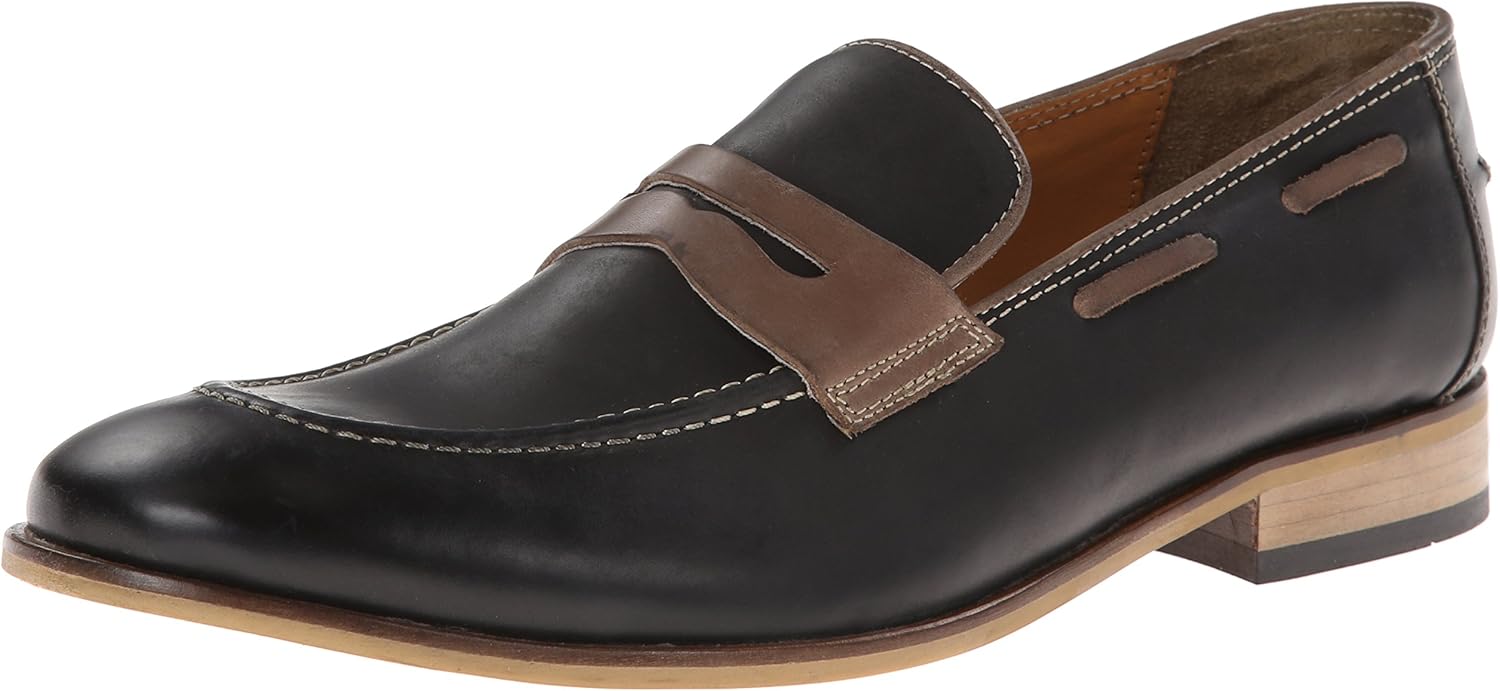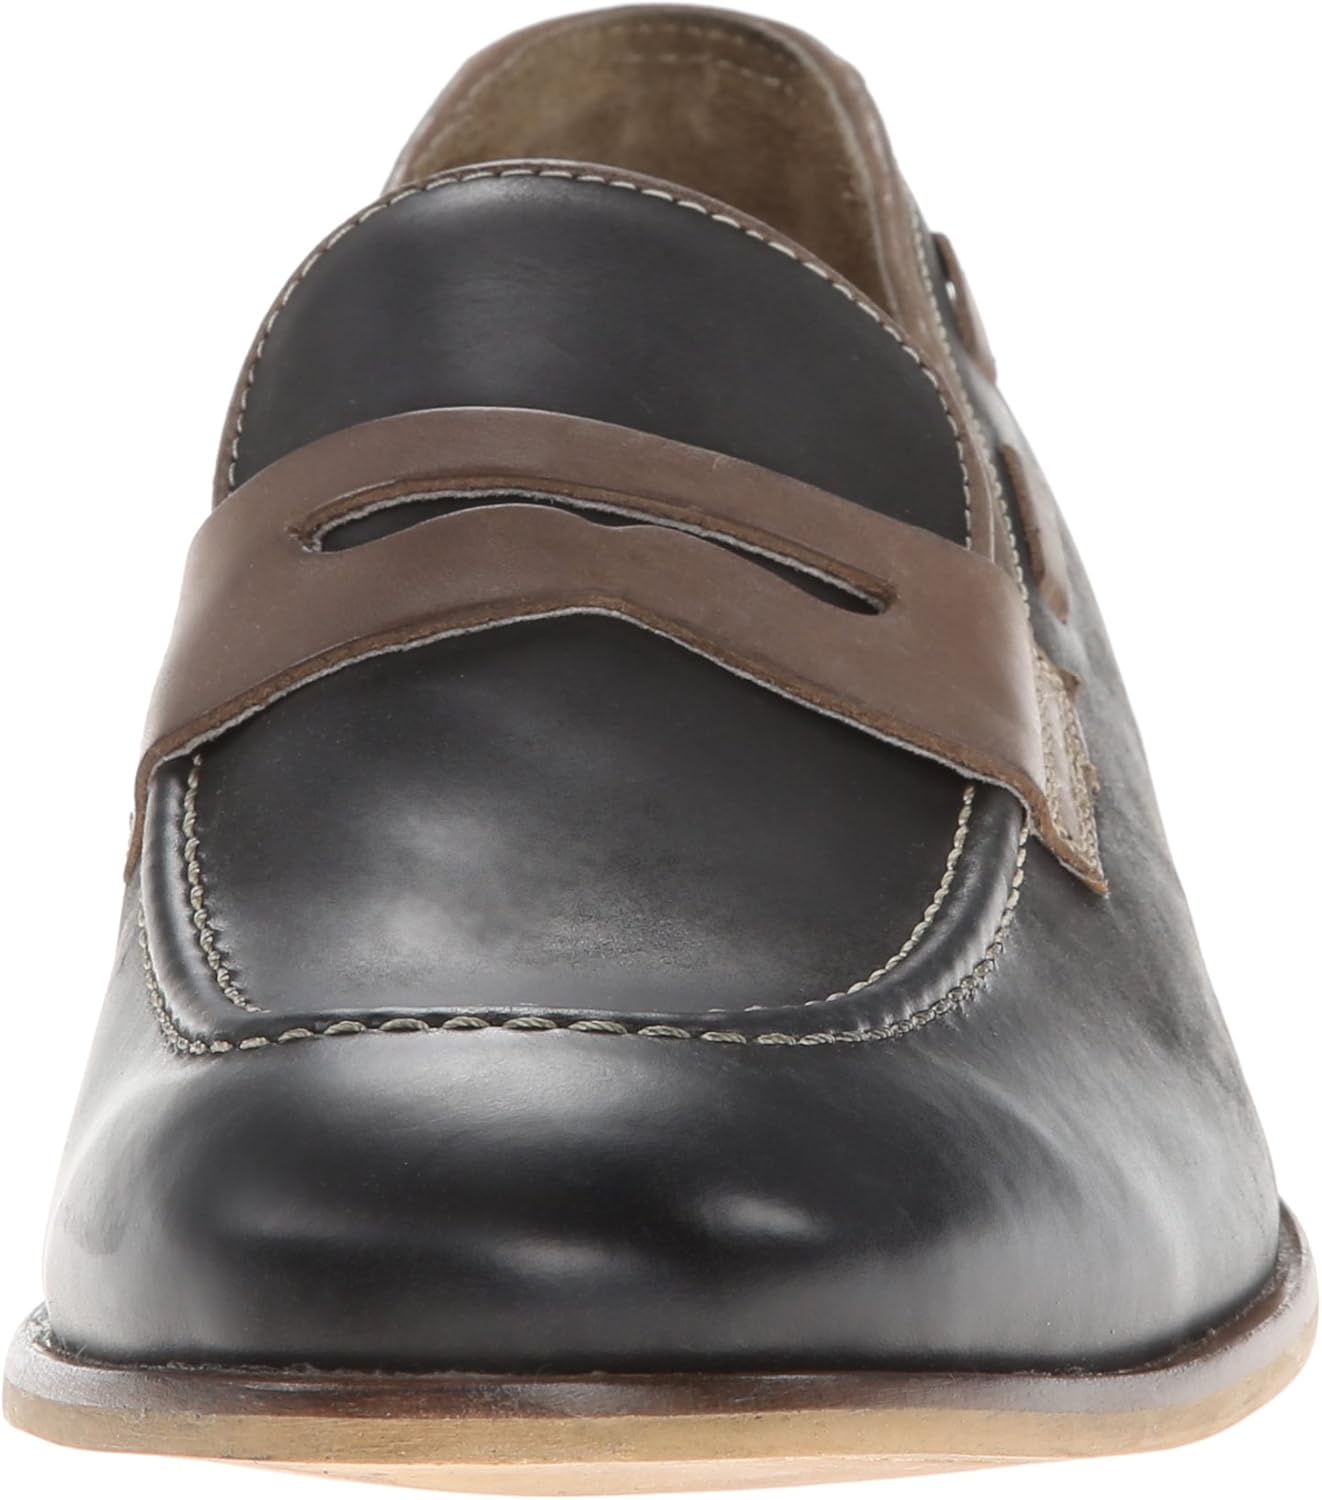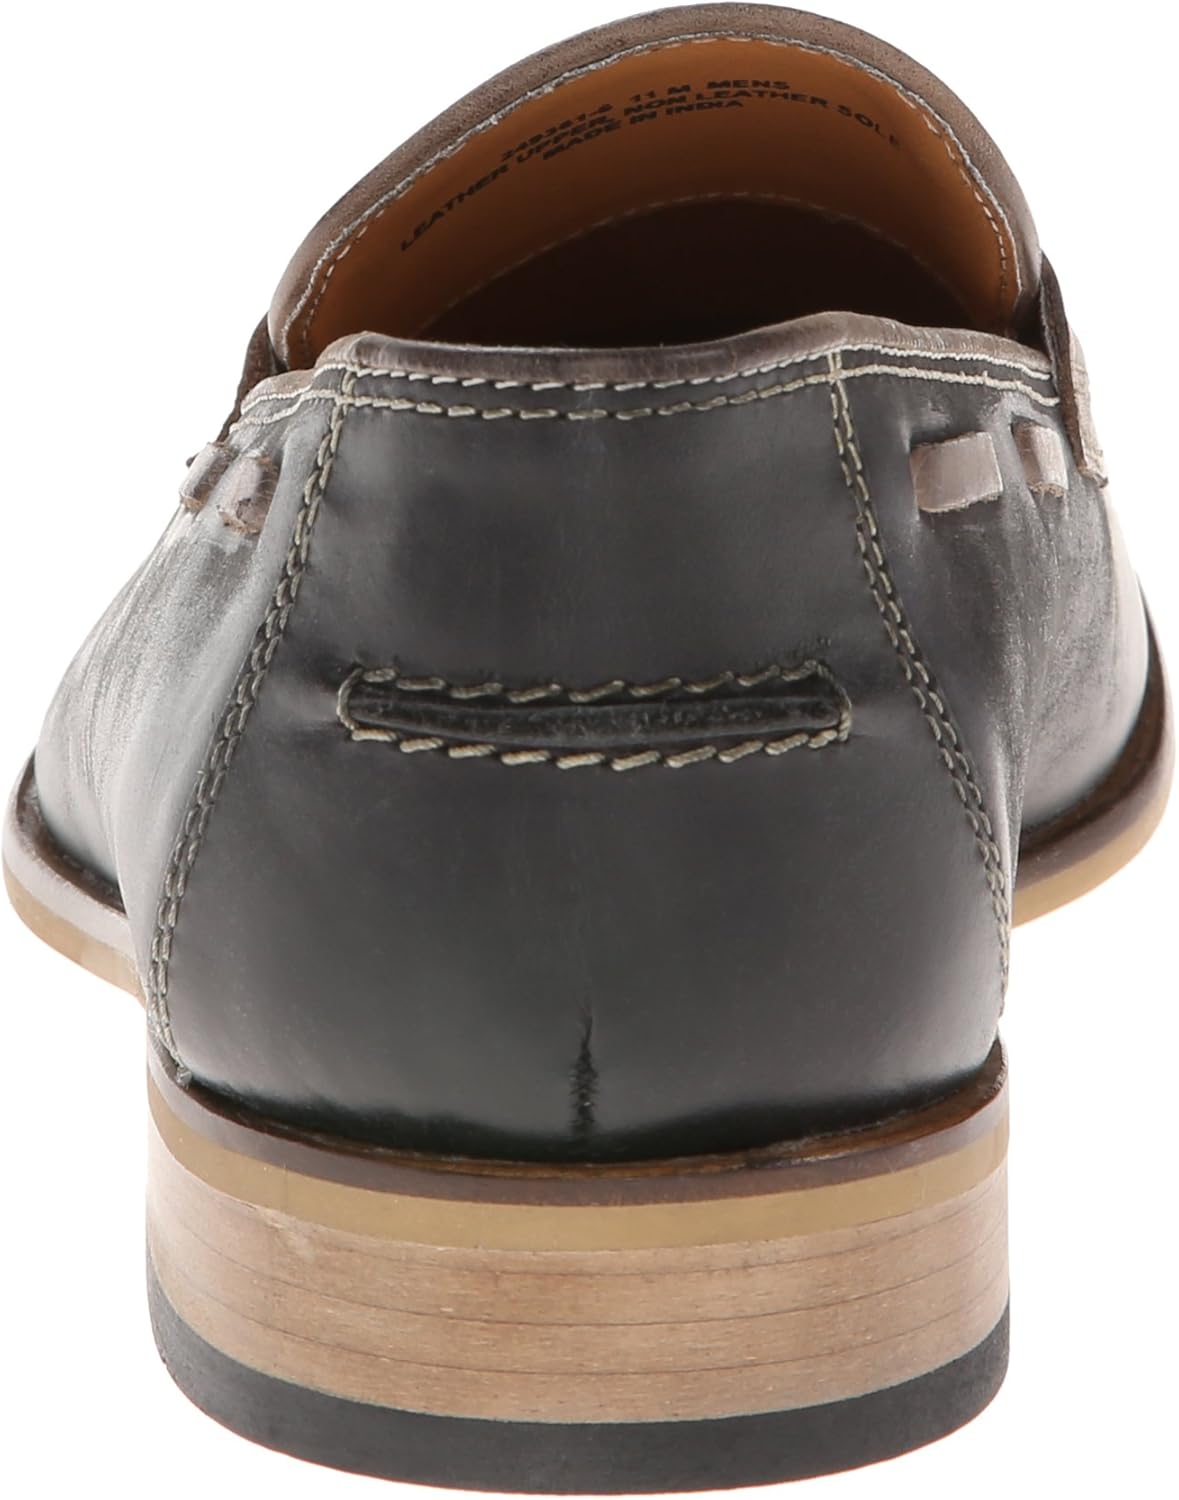
Giorgio Brutini Men's Orson Penny Loafer
Category: AMAZON FASHION
Giorgio Brutini is an enduring name that evokes fashion and quality. The supple leathers, the hand finished detailing and the superior quality materials are all hallmarks of this established brand.
Features: 100% Leather | Imported | Leather sole | Heel measures approximately 1" | Penny loafer in two-tone waxed leather with contrast stitching and low-profile around-the-collar lacing | Wood grain stacked heel